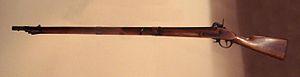
Gewehr est le mot allemand pour "fusil". On le rencontre dans le cadre de l'histoire militaire du XIXᵉ et XXᵉ siècle, dans les noms des fusils tels que le Gewehr 36, le Gewehr 41, le Gewehr 43, le Gewehr 71, le Gewehr 88, et le Gewehr 98.
La présence des armes à feu au Japon couvre une période allant du XIIIᵉ siècle à nos jours. Malgré un développement intense, avec une fabrication locale forte au cours du XVIᵉ siècle, le Japon a presque totalement ignoré les armes à feu dans le cadre d'une politique de désarmement forcé, retournant à l'utilisation du sabre pendant les 250 années qui ont suivi, aidée par la politique d'isolement. L'utilisation des armes à feu au Japon a repris après 1854 avec le début des relations avec l'Occident et les conflits incessants de cette période.